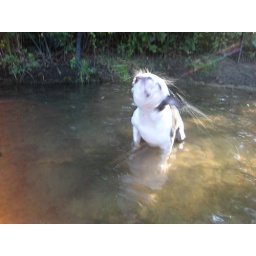
We took Una swimming at the doggie beach in Prospect Park, Brooklyn. She had a blast!